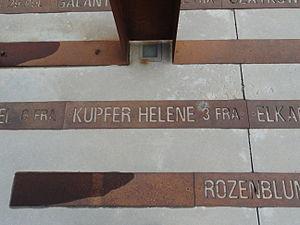
Le camp de concentration de Borgo San Dalmazzo près de Cuneo, dans le sud du Piémont en Italie, est l'un des camps mis en place par les Allemands en Italie après la signature par les Italiens de l'armistice de Cassibile avec les Alliés, le 8 septembre 1943, suivi de la prise de contrôle du territoire italien, non encore libéré par les Alliés, par les forces allemandes. Ce camp va servir à rassembler des Juifs de différentes nationalités, en attente de déportation vers les camps d'extermination entre septembre 1943 et en février 1944.